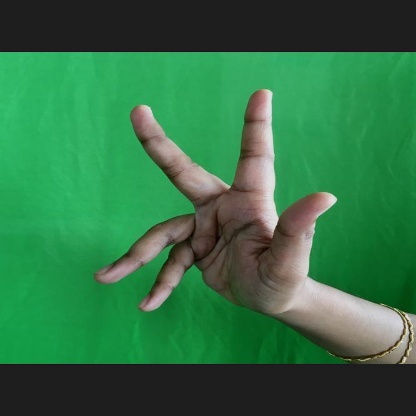
Mudra: Alapadmam